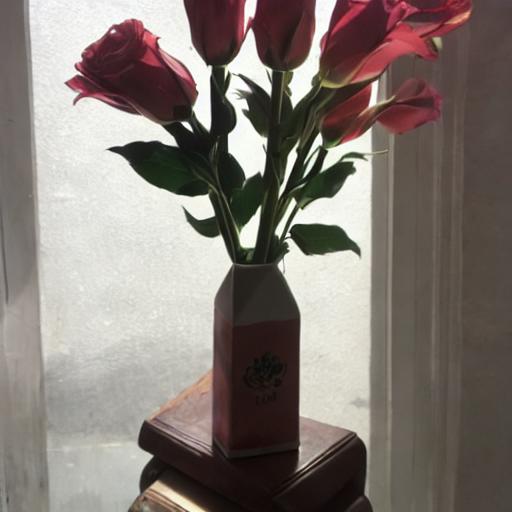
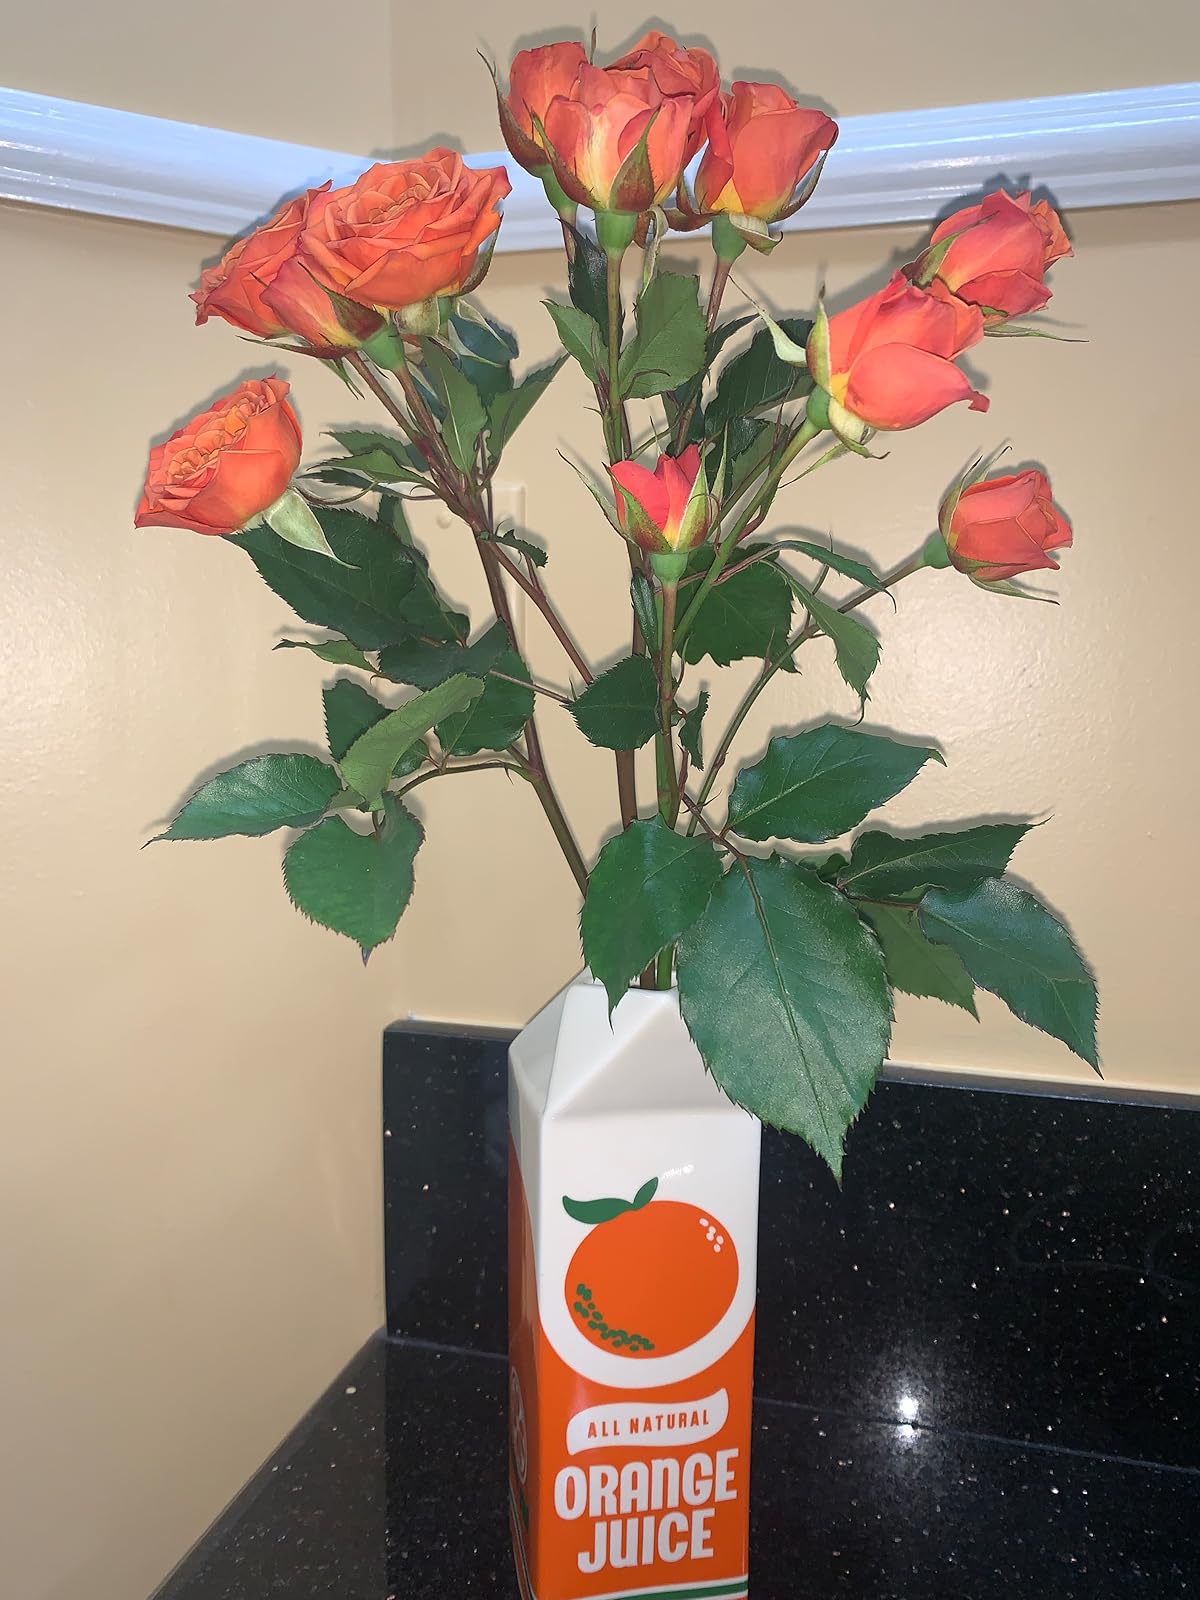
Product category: vase
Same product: no